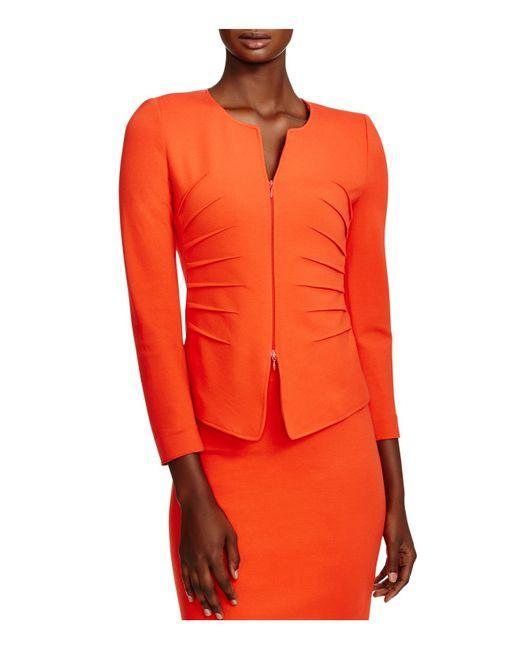
Orangefarbener Slim Fit Mantel mit Rock für Damen